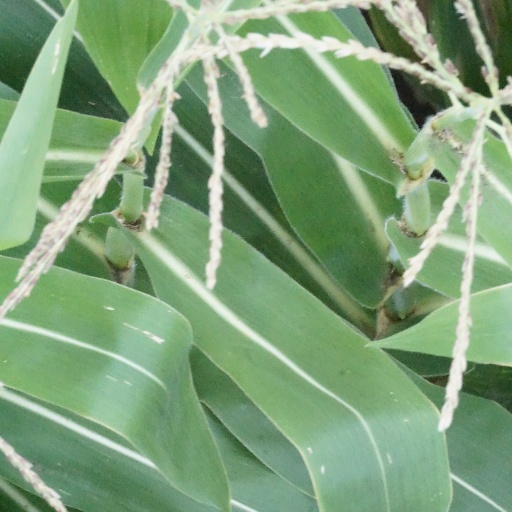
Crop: maize; corn